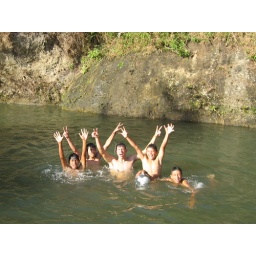
There are several spots in the creek where the water has carved out some nice swimming holes.